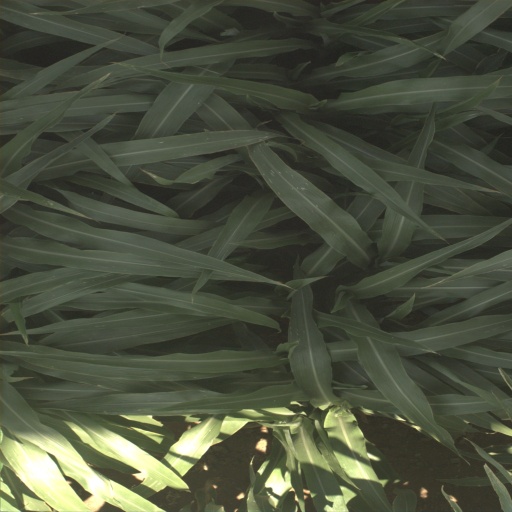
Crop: sorghum